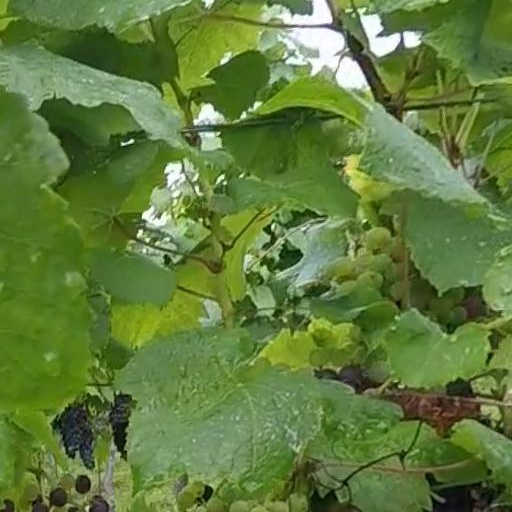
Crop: grape